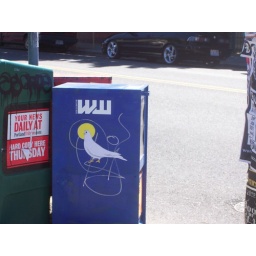
This bird was tagged on a number of newspaper boxes, benches, and posts in Emerson District.